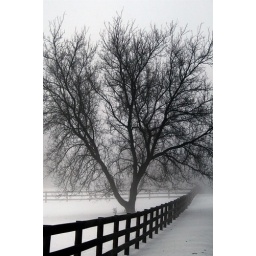
Black and white tree in winter